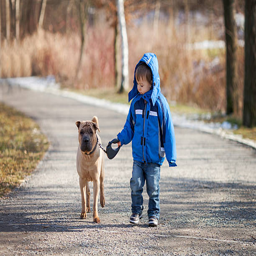
little boy with his dog in a park